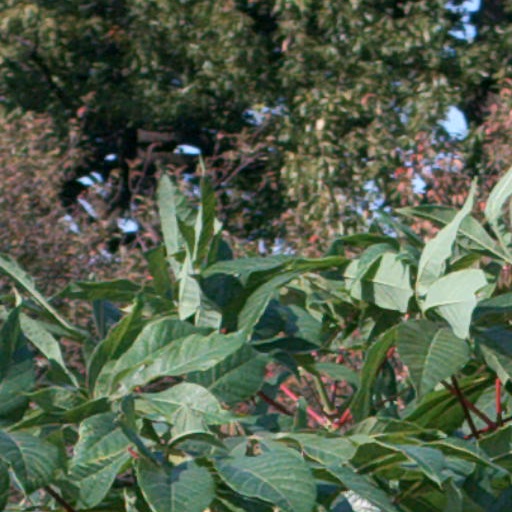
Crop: cassava